Grove Hill Municipal Airport

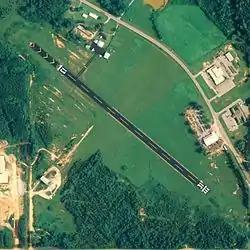
NAIP aerial image, 2006

Grove Hill Municipal Airport was a city-owned public-use airport located two nautical miles (3.7 km) southeast of the central business district of Grove Hill, a city in Clarke County, Alabama, United States. According to the FAA's National Plan of Integrated Airport Systems for 2009–2013, it was categorized as a "general aviation" facility. The airport has been permanently closed.